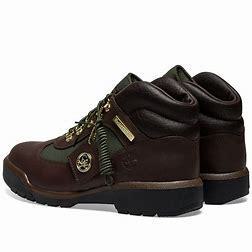
Brand: Timberland
Model: Field